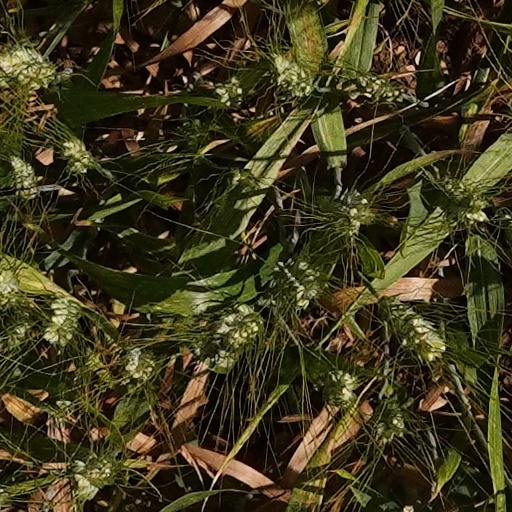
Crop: wheat